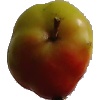
Label: Apple Red Yellow 2